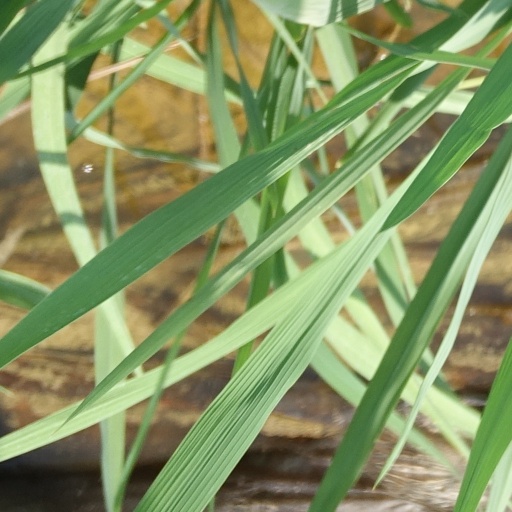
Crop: rice